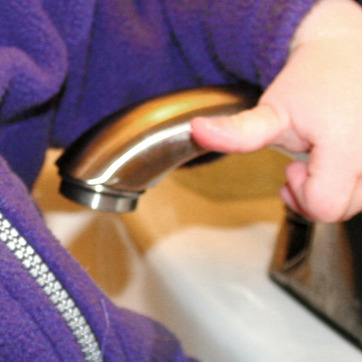
Material: ceramic